Atomi University

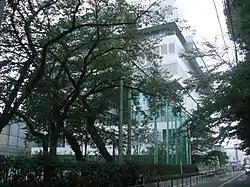
Bunkyo Campus (Bunkyo, Tokyo)

was a private junior college in Bunkyo Ward, in Tokyo, Japan. It was founded in 1950 and closed in 2007. It teaches Japanese, English and life art.